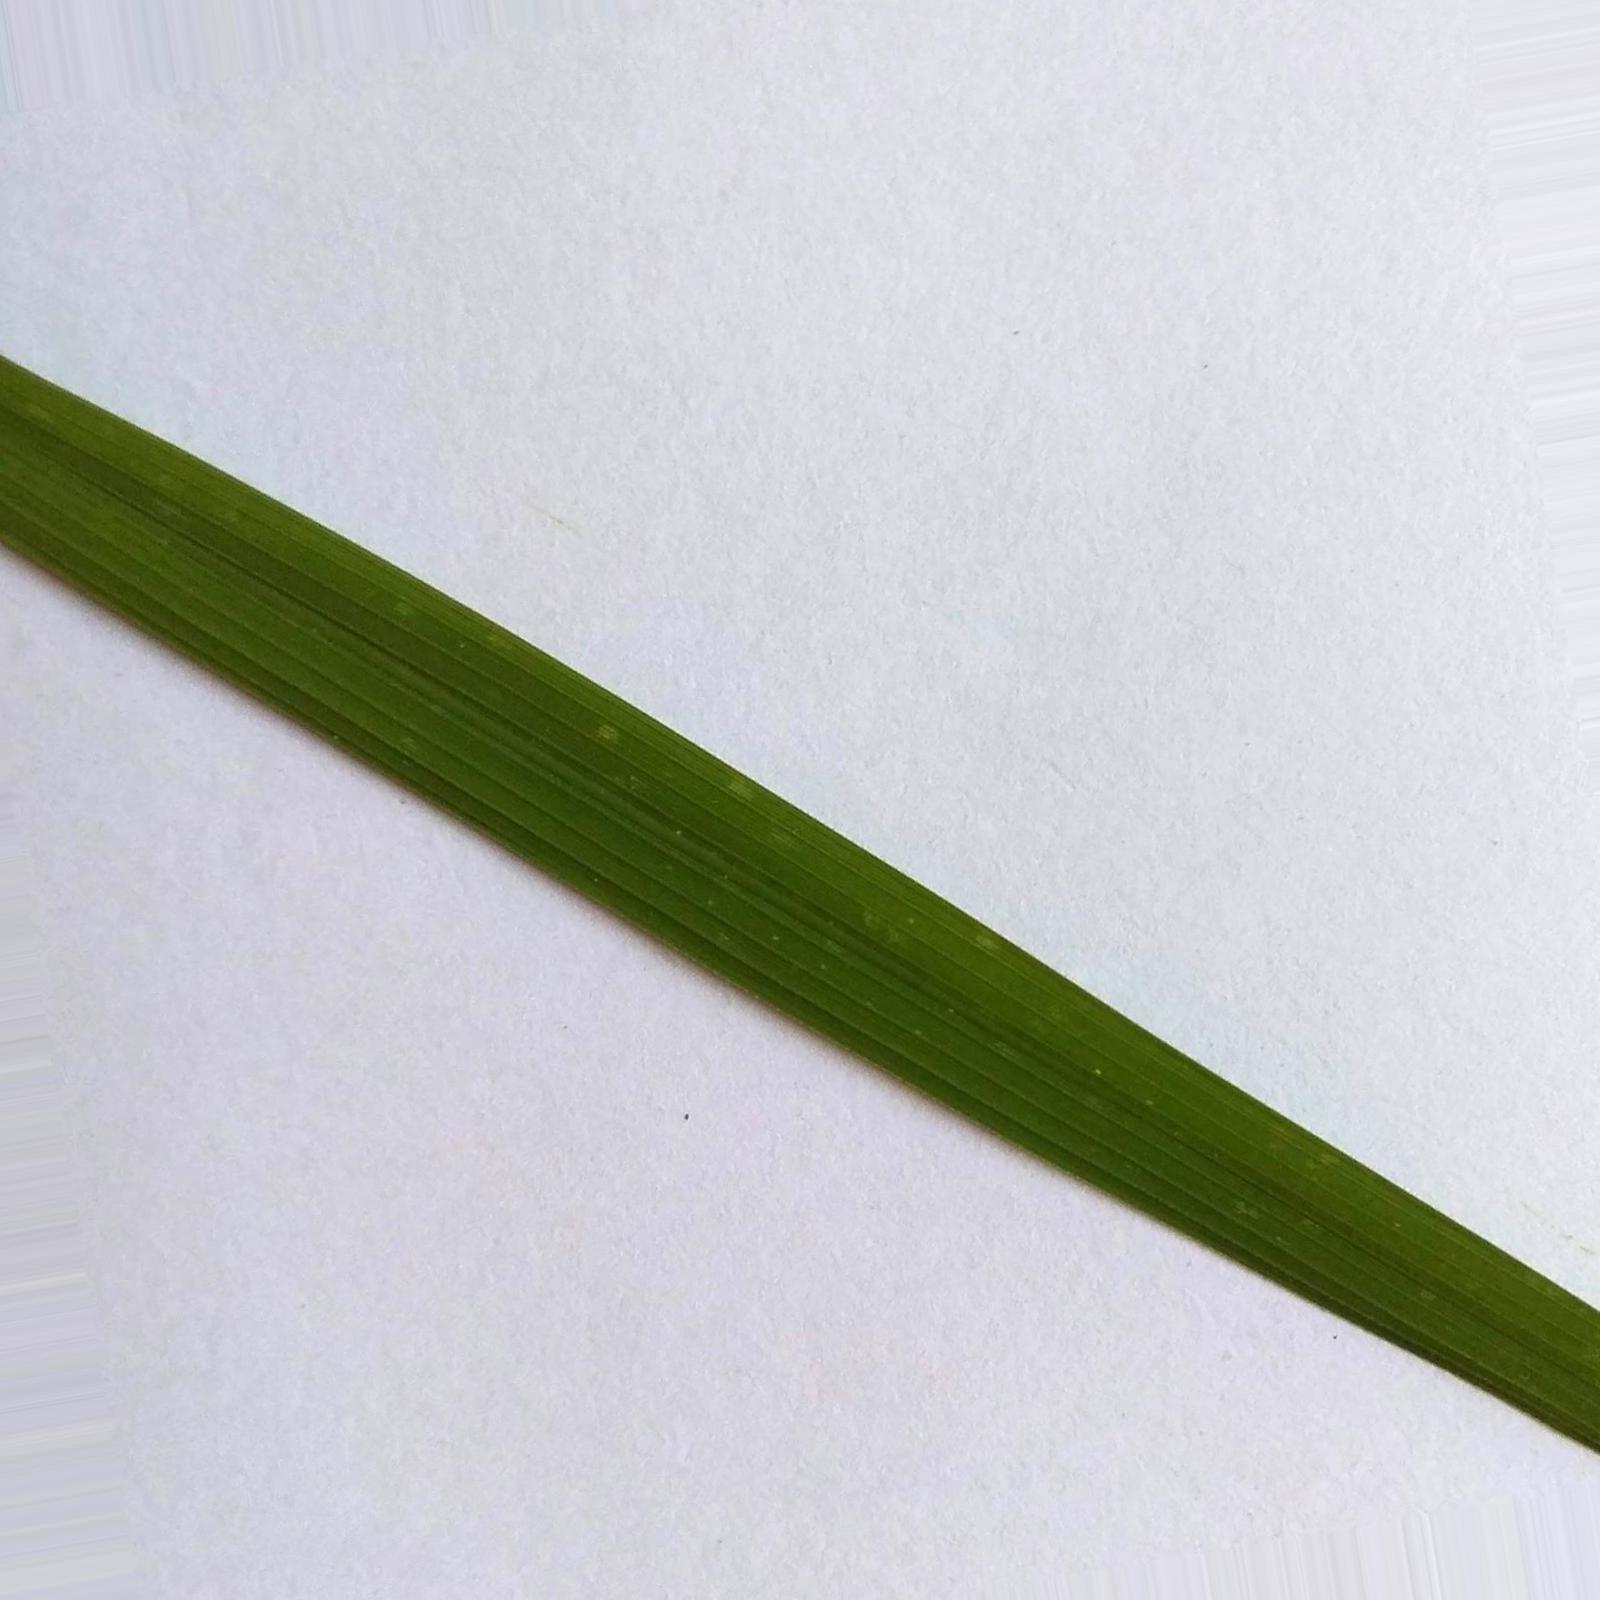
Nhãn: Healthy